Mahindra Scorpio Getaway

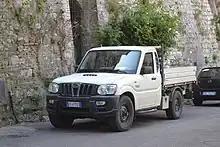
Mahindra Pik-up

Safety features of the vehicle includes crash protecting crumple zones, child lock, collapsible steering and side intrusion beams. Additional features includes tubeless tires, voice assist system, touchscreen infotainment system with Bluetooth and navigation, and remote lock/unlock system.